Tola of Clonard

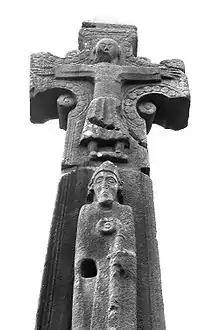
St. Tola's Cross at Dysert O'Dea

Saint Tola is the name of a seventh-century Irish Roman Catholic and Orthodox Christian saint, also referred to as "a good soldier of Christ".